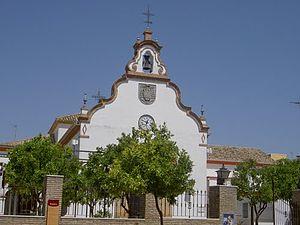
El Cuervo de Sevilla est une commune située dans la province de Séville de la communauté autonome d’Andalousie en Espagne.